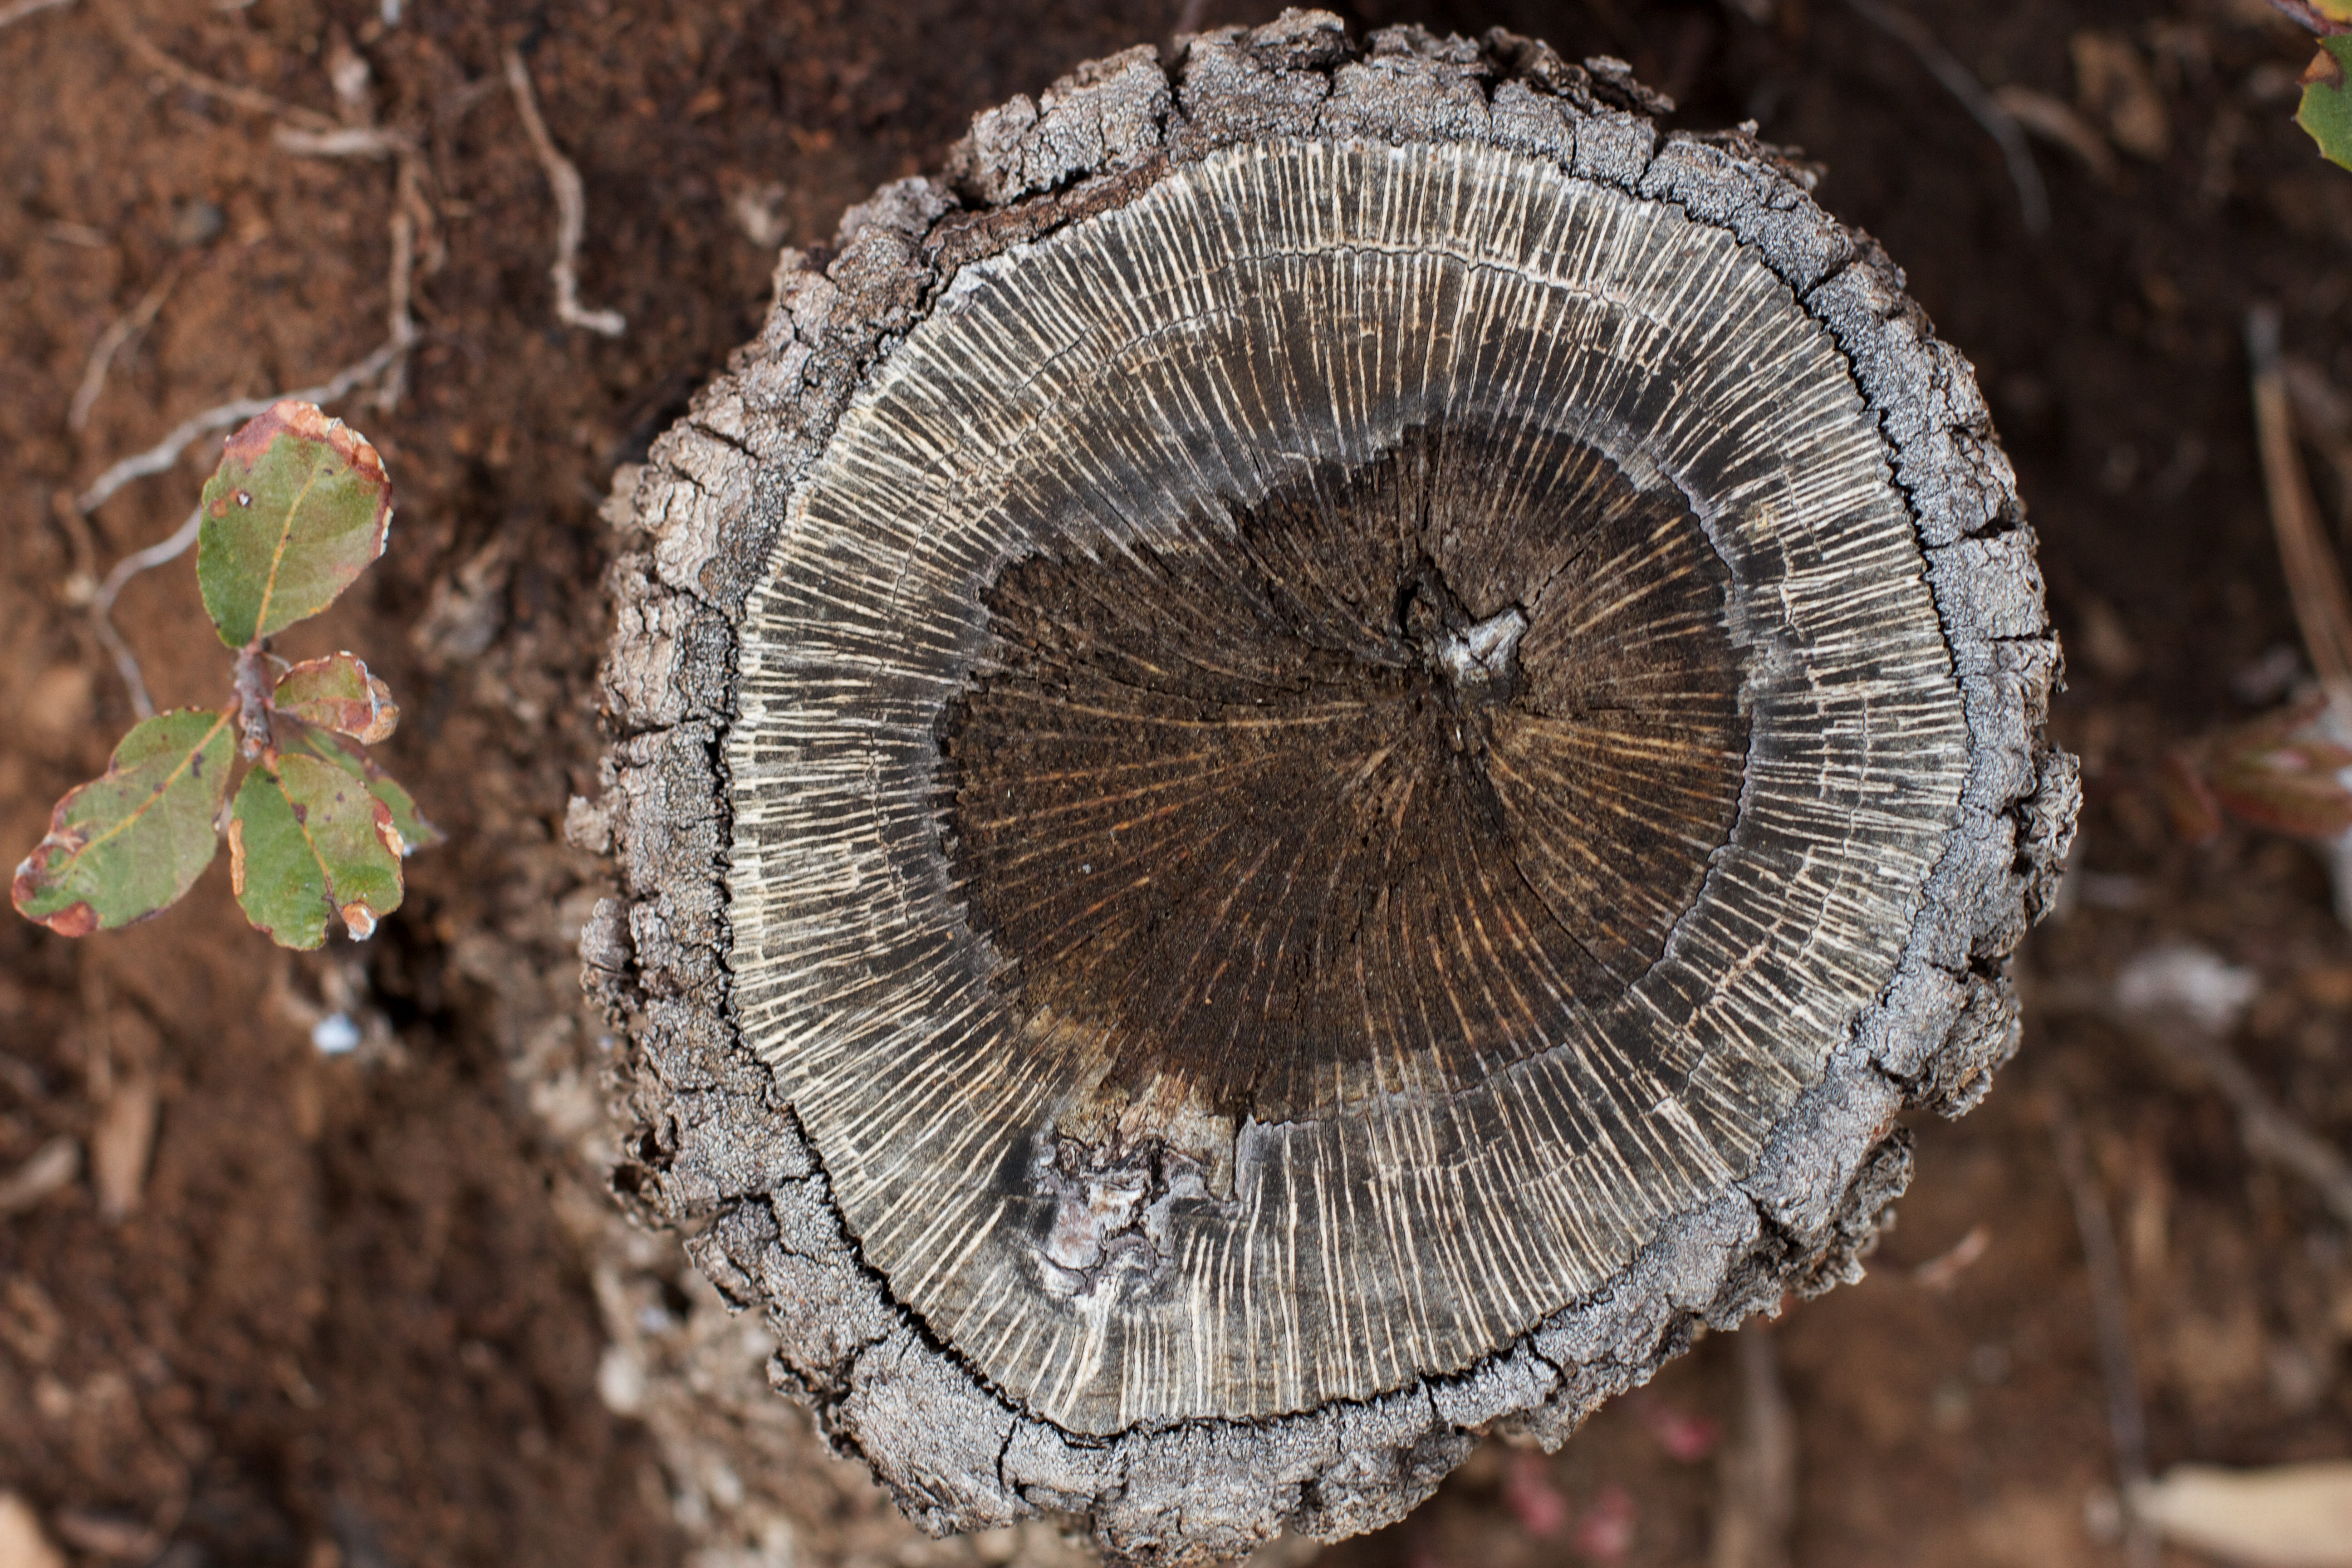
tree, nature, wood, leaf, flower, trunk, wildlife, autumn, soil, mushroom, flora, season, fauna, close up, fungus, tree stump, macro photography, oyster mushroom, shiitake, medicinal mushroom, agaricomycetes